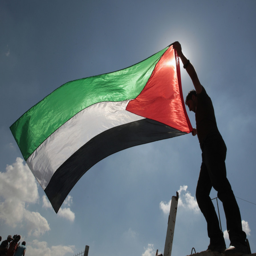
ethnicity holds a flag during a protest